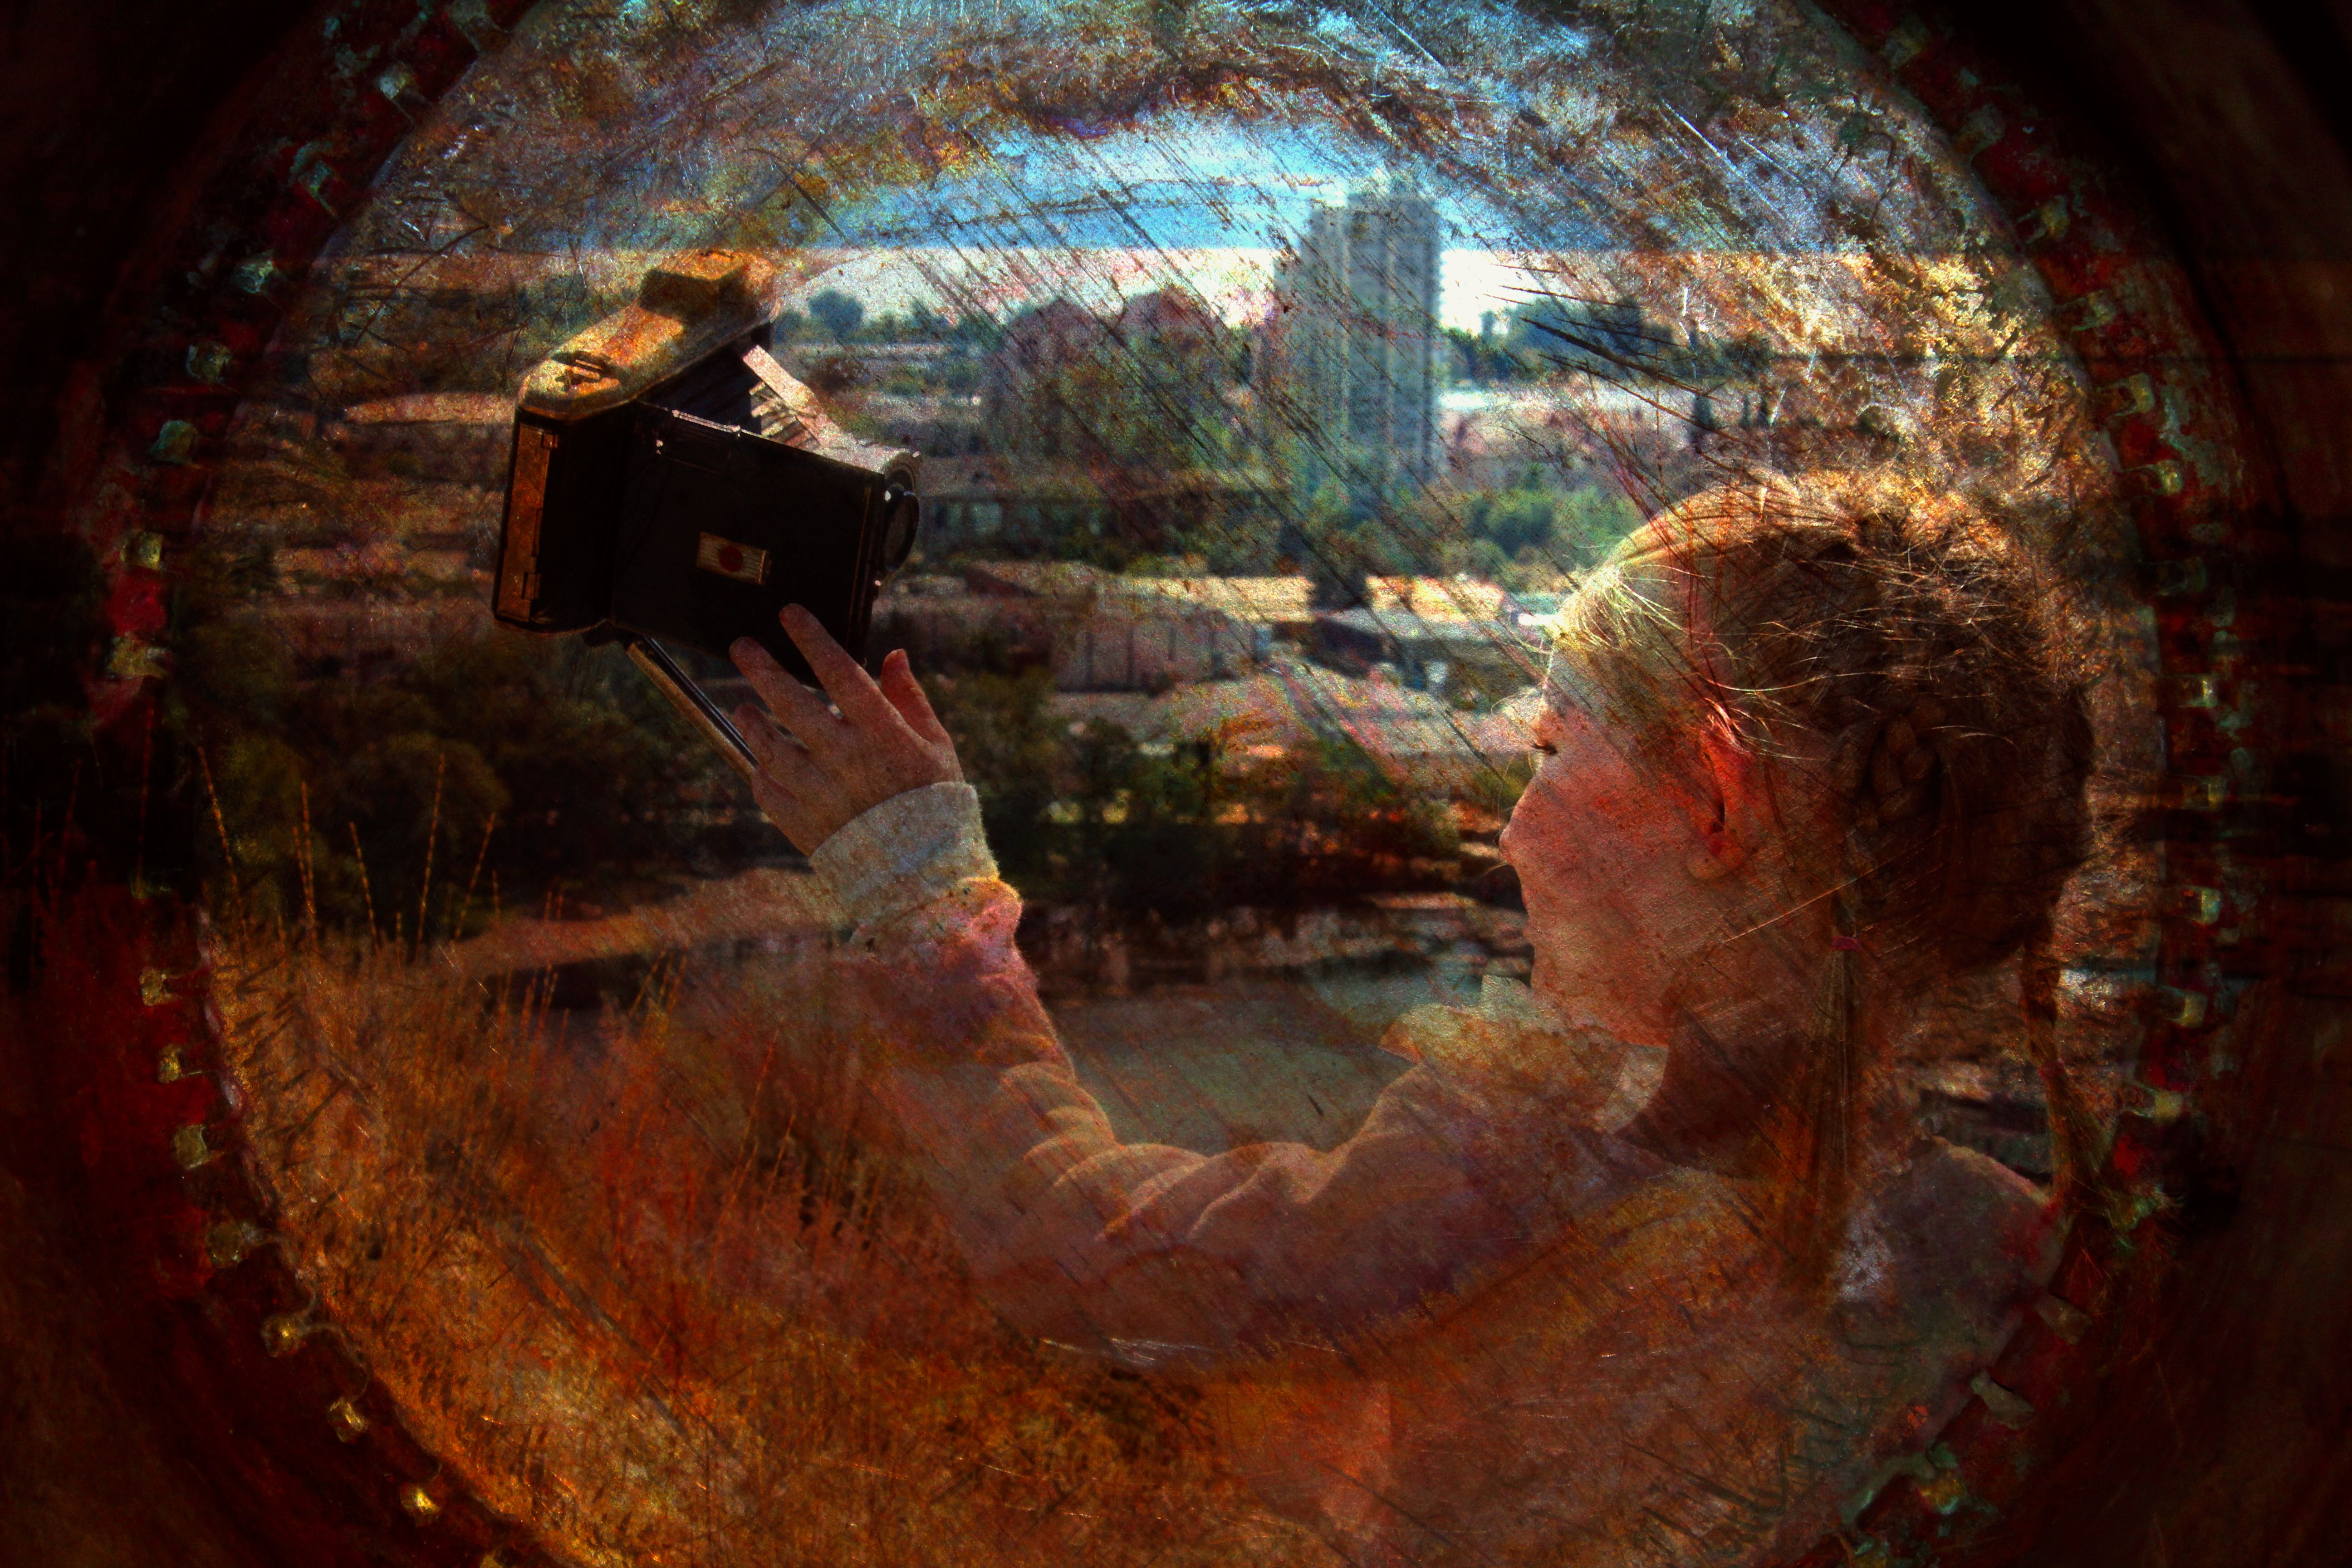
person, girl, camera, photography, vintage, time, city, tunnel, tourist, portrait, reflection, color, child, darkness, painting, porthole, art, temple, selfie, little, kodak, ancient history